Ivan Asen Point

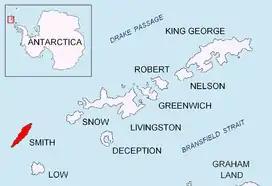
Location of Smith Island in the South Shetland Islands.

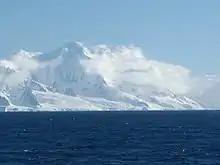
Ivan Asen Point and the adjacent Ivan Asen Cove surmounted by Mount Foster, from Osmar Strait.

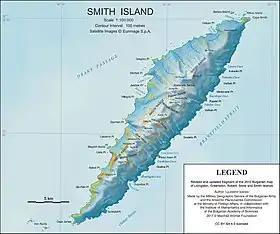
Topographic map of Smith Island.

Ivan Asen Point (‘Nos Ivan Asen’ \'nos i-'van a-'sen\) is a narrow rocky point projecting 680 m into Osmar Strait from the southeast coast of Smith Island in the South Shetland Islands, Antarctica. It forms the southwest side of the entrance to Ivan Asen Cove and the northeast side of the entrance to Yarebitsa Cove, and separates the glacier termini of Dragoman Glacier to the north and Armira Glacier to the south.